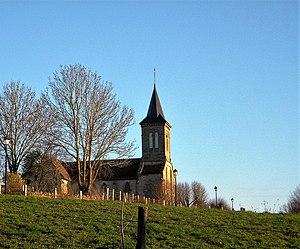
L'église
Amanzé est une commune française située dans le département de Saône-et-Loire en région Bourgogne-Franche-Comté.